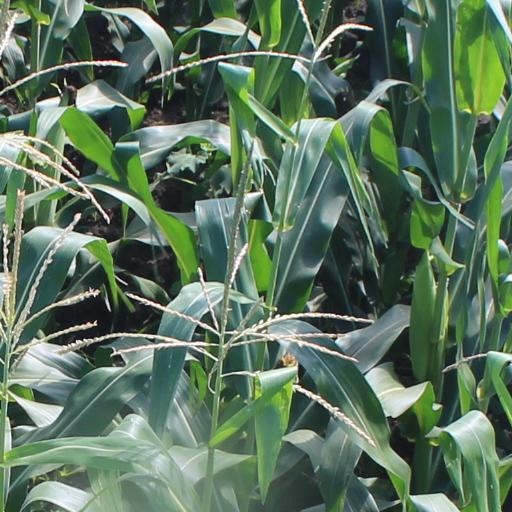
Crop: maize; corn